Fernando Díaz

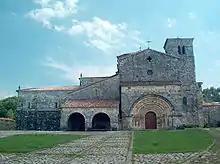
Santa Cruz de Castañeda, church passed on to Fernando's children by their aunt, Jimena Muñoz, and later donated to the Abbey of Cluny

Fernando was the second son of Diego Fernández and his second wife, Cristina Fernández, daughter of Fernando Gundemáriz and granddaughter of Gundemaro Pinióliz. His father and his elder brother Rodrigo before him were also Counts of Asturias. His younger sister Jimena was the wife of Rodrigo Díaz de Vivar, "el Cid". Fernando's first wife was Goto González, the eldest daughter of Gonzalo Salvadórez and his first wife, Elvira Díaz. Goto was dead by July 1087 when Fernando, as an executor of her will, made a donation to the monastery of San Salvador de Oña of the land in Hermosilla inherited by Goto from her father and her uncle, Álvaro Salvadórez. By 31 July 1096, Fernando was married to Enderquina (Henderquina) Muñoz, a daughter of count Munio González. As her "arras" (special gift of a husband to a wife) she received the monastery of Santa María in Oviedo on 17 April 1097. On 20 September 1120 the "children of count Fernando and countess Lady Enderquina" made a donation of the monastery of to the Abbey of Cluny "for the souls" of their grandfather Munio and his wife Mayor. The names of Fernando's children with Enderquina were Diego, Munio, Sancha, Jimena, Aldonza, and María.